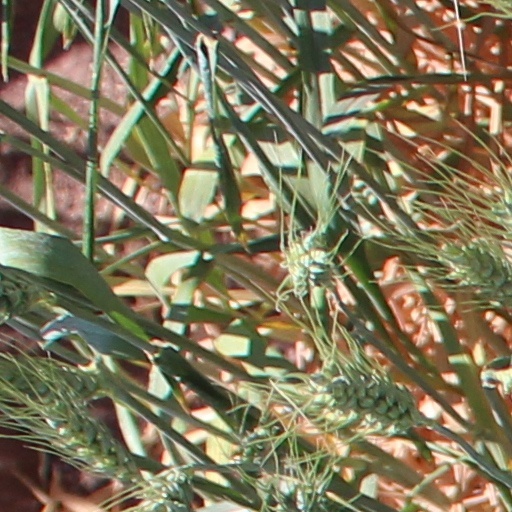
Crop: wheat